Carlos Antônio Napion

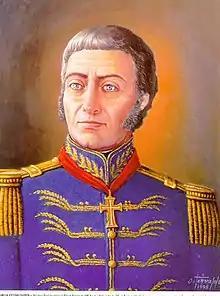

Carlos Antônio Napion (30 October 1757 – 22 June 1814), originally from Piedmont, was an engineer who became a general in the Portuguese army in Brazil. He set in motion the industry needed to create war materials in Brazil.